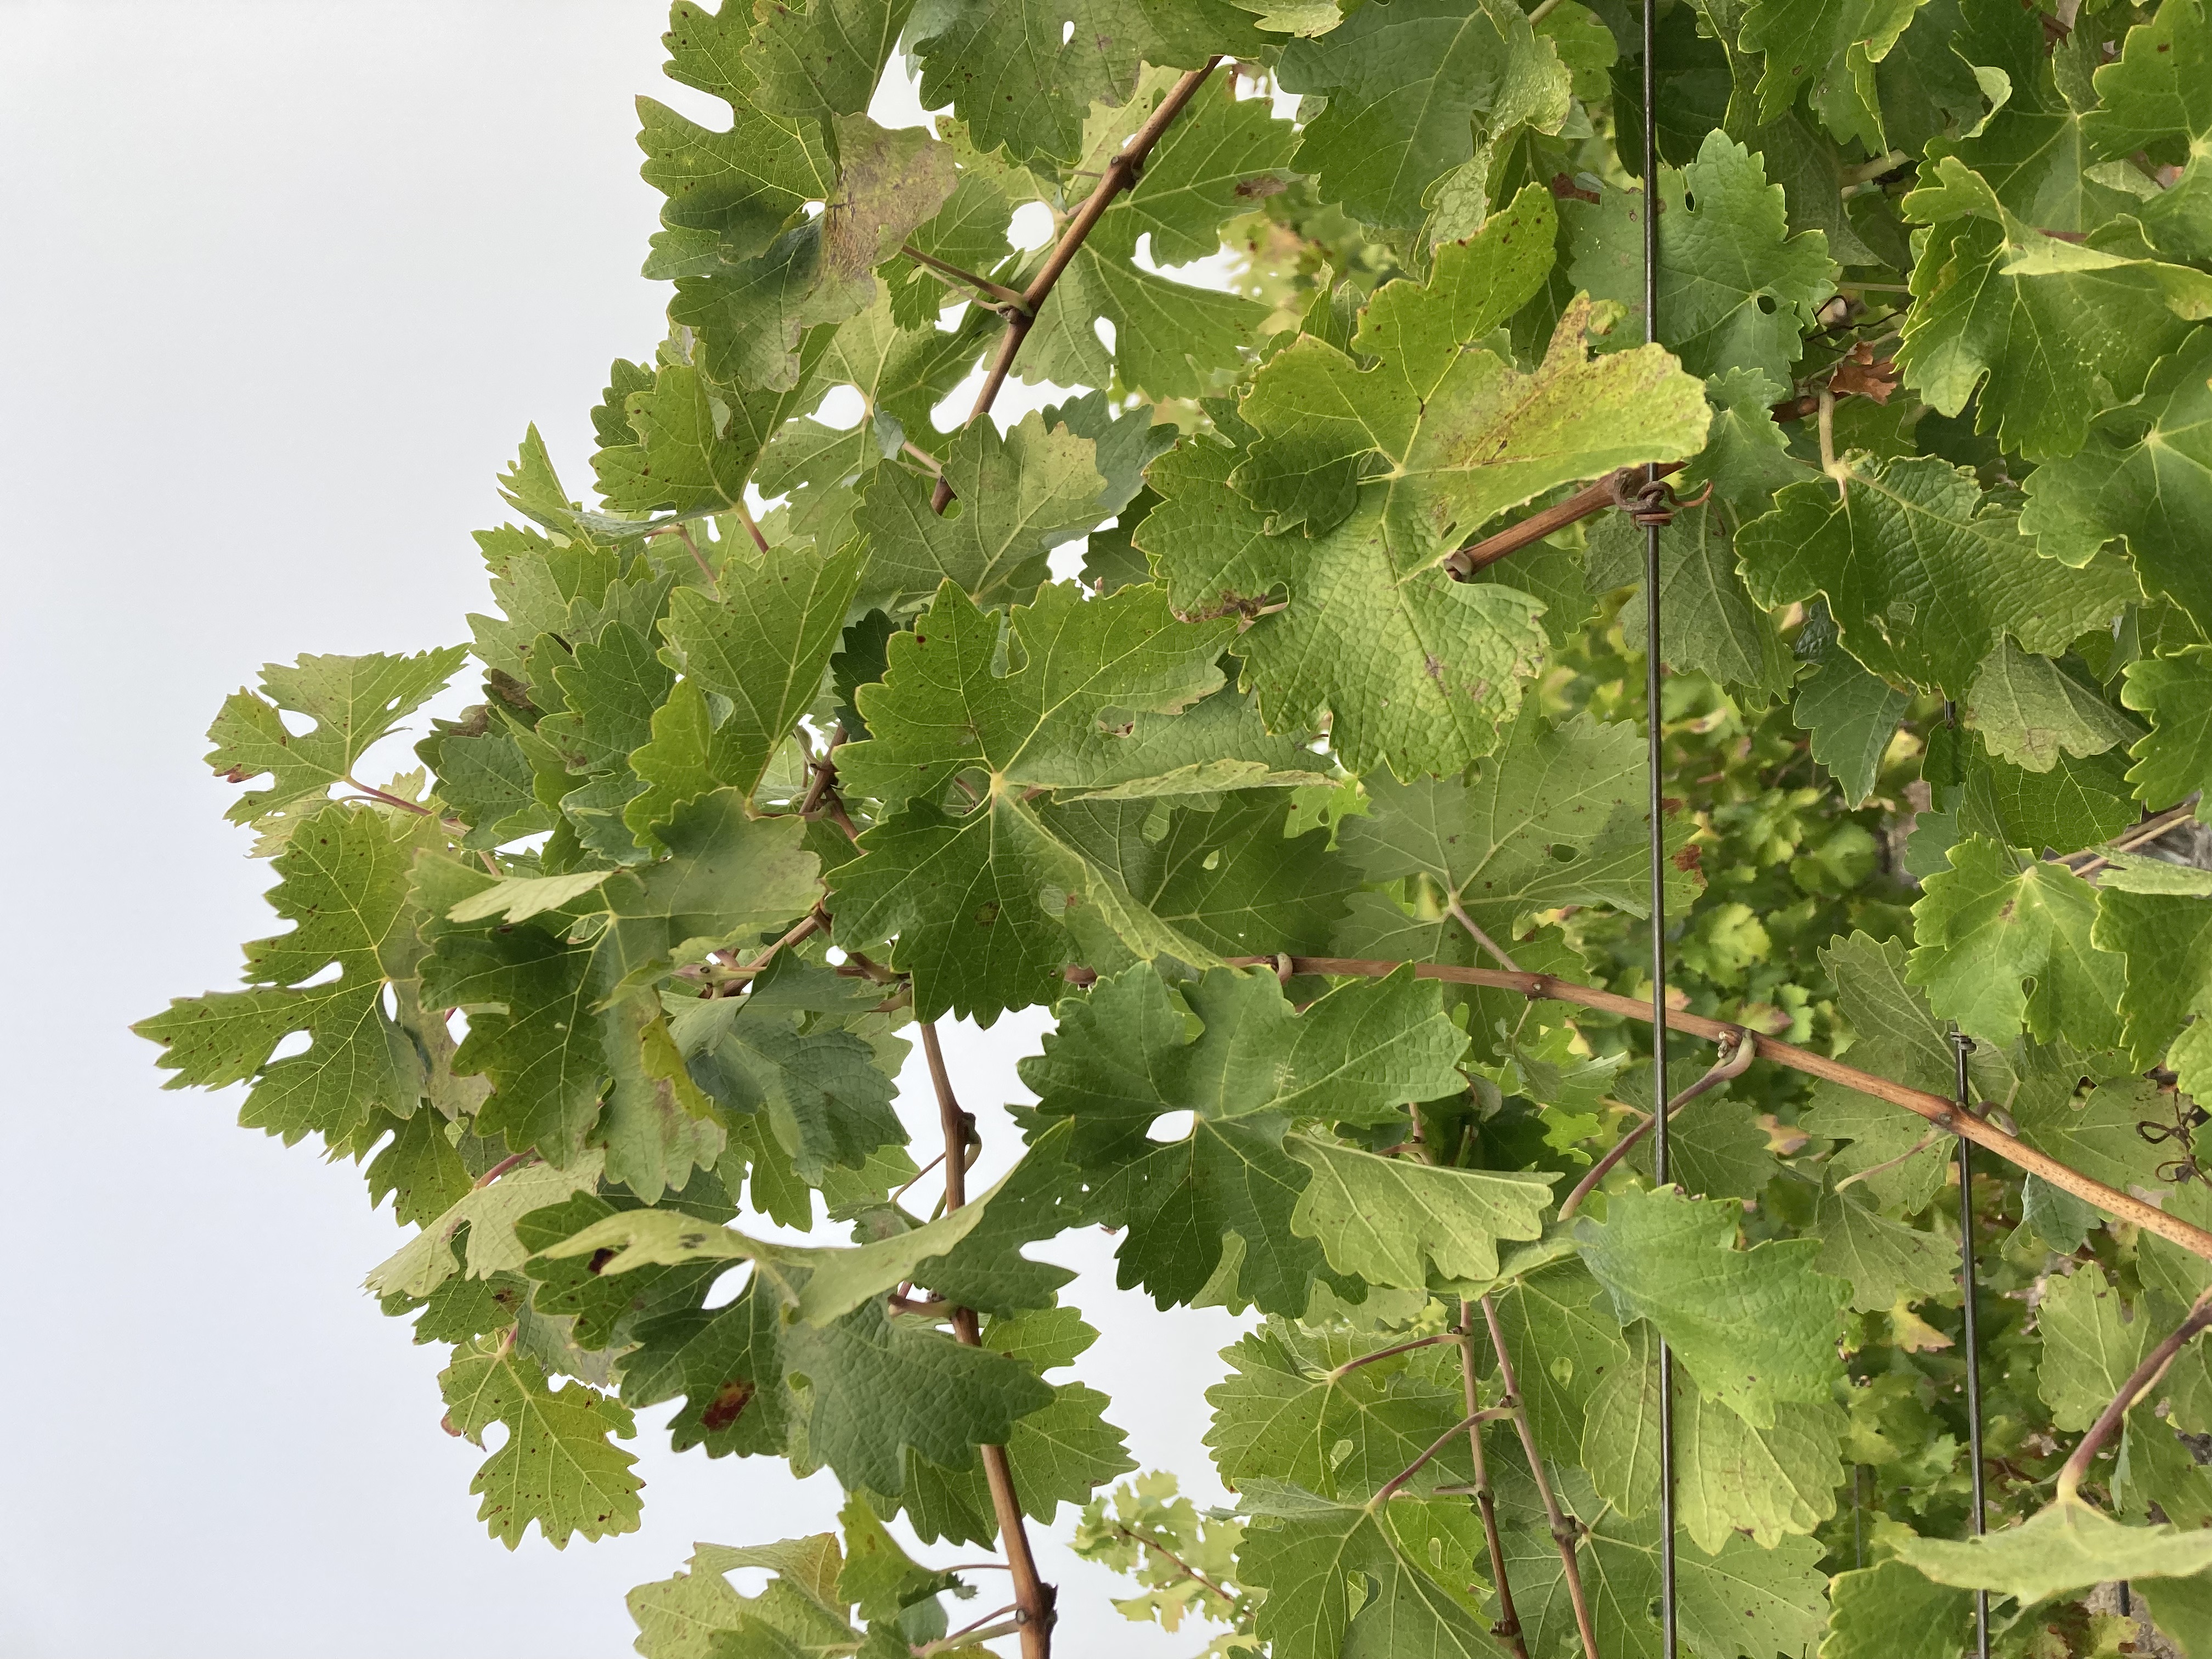
Label: No Virus